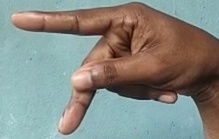
ASL sign: P